Dracula 3: The Path of the Dragon

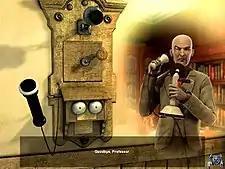
The player character, Father Arno Moriani, speaks to Professor Heinrich von Krüger. Telephone conversations are an important part of the gameplay throughout "Path of the Dragon".

The game uses a basic point-and-click interface to move the player around and manipulate the game world. Within each screen, the player is free to look around 360 degrees. As the player moves the cursor around the screen it can change into different styles depending on the situation; neutral cursor (no interaction is possible), an arrow (the player can move in the direction indicated), a mouth (the player can speak to the character over whom the option appears), an eye (an area or object can be examined in more detail), a magnifying glass (an object contains important information which needs closer examination), a hand (the player can take the object), a cog (the player must use an inventory item to initiate interaction with the object), a cog with red line (the player is attempting to use the wrong inventory item to initiate interaction), a left-right horizontal arrow (the object can be moved left and right), an up-down vertical arrow (the object can be moved up and down), a circular arrow (the object can be rotated).